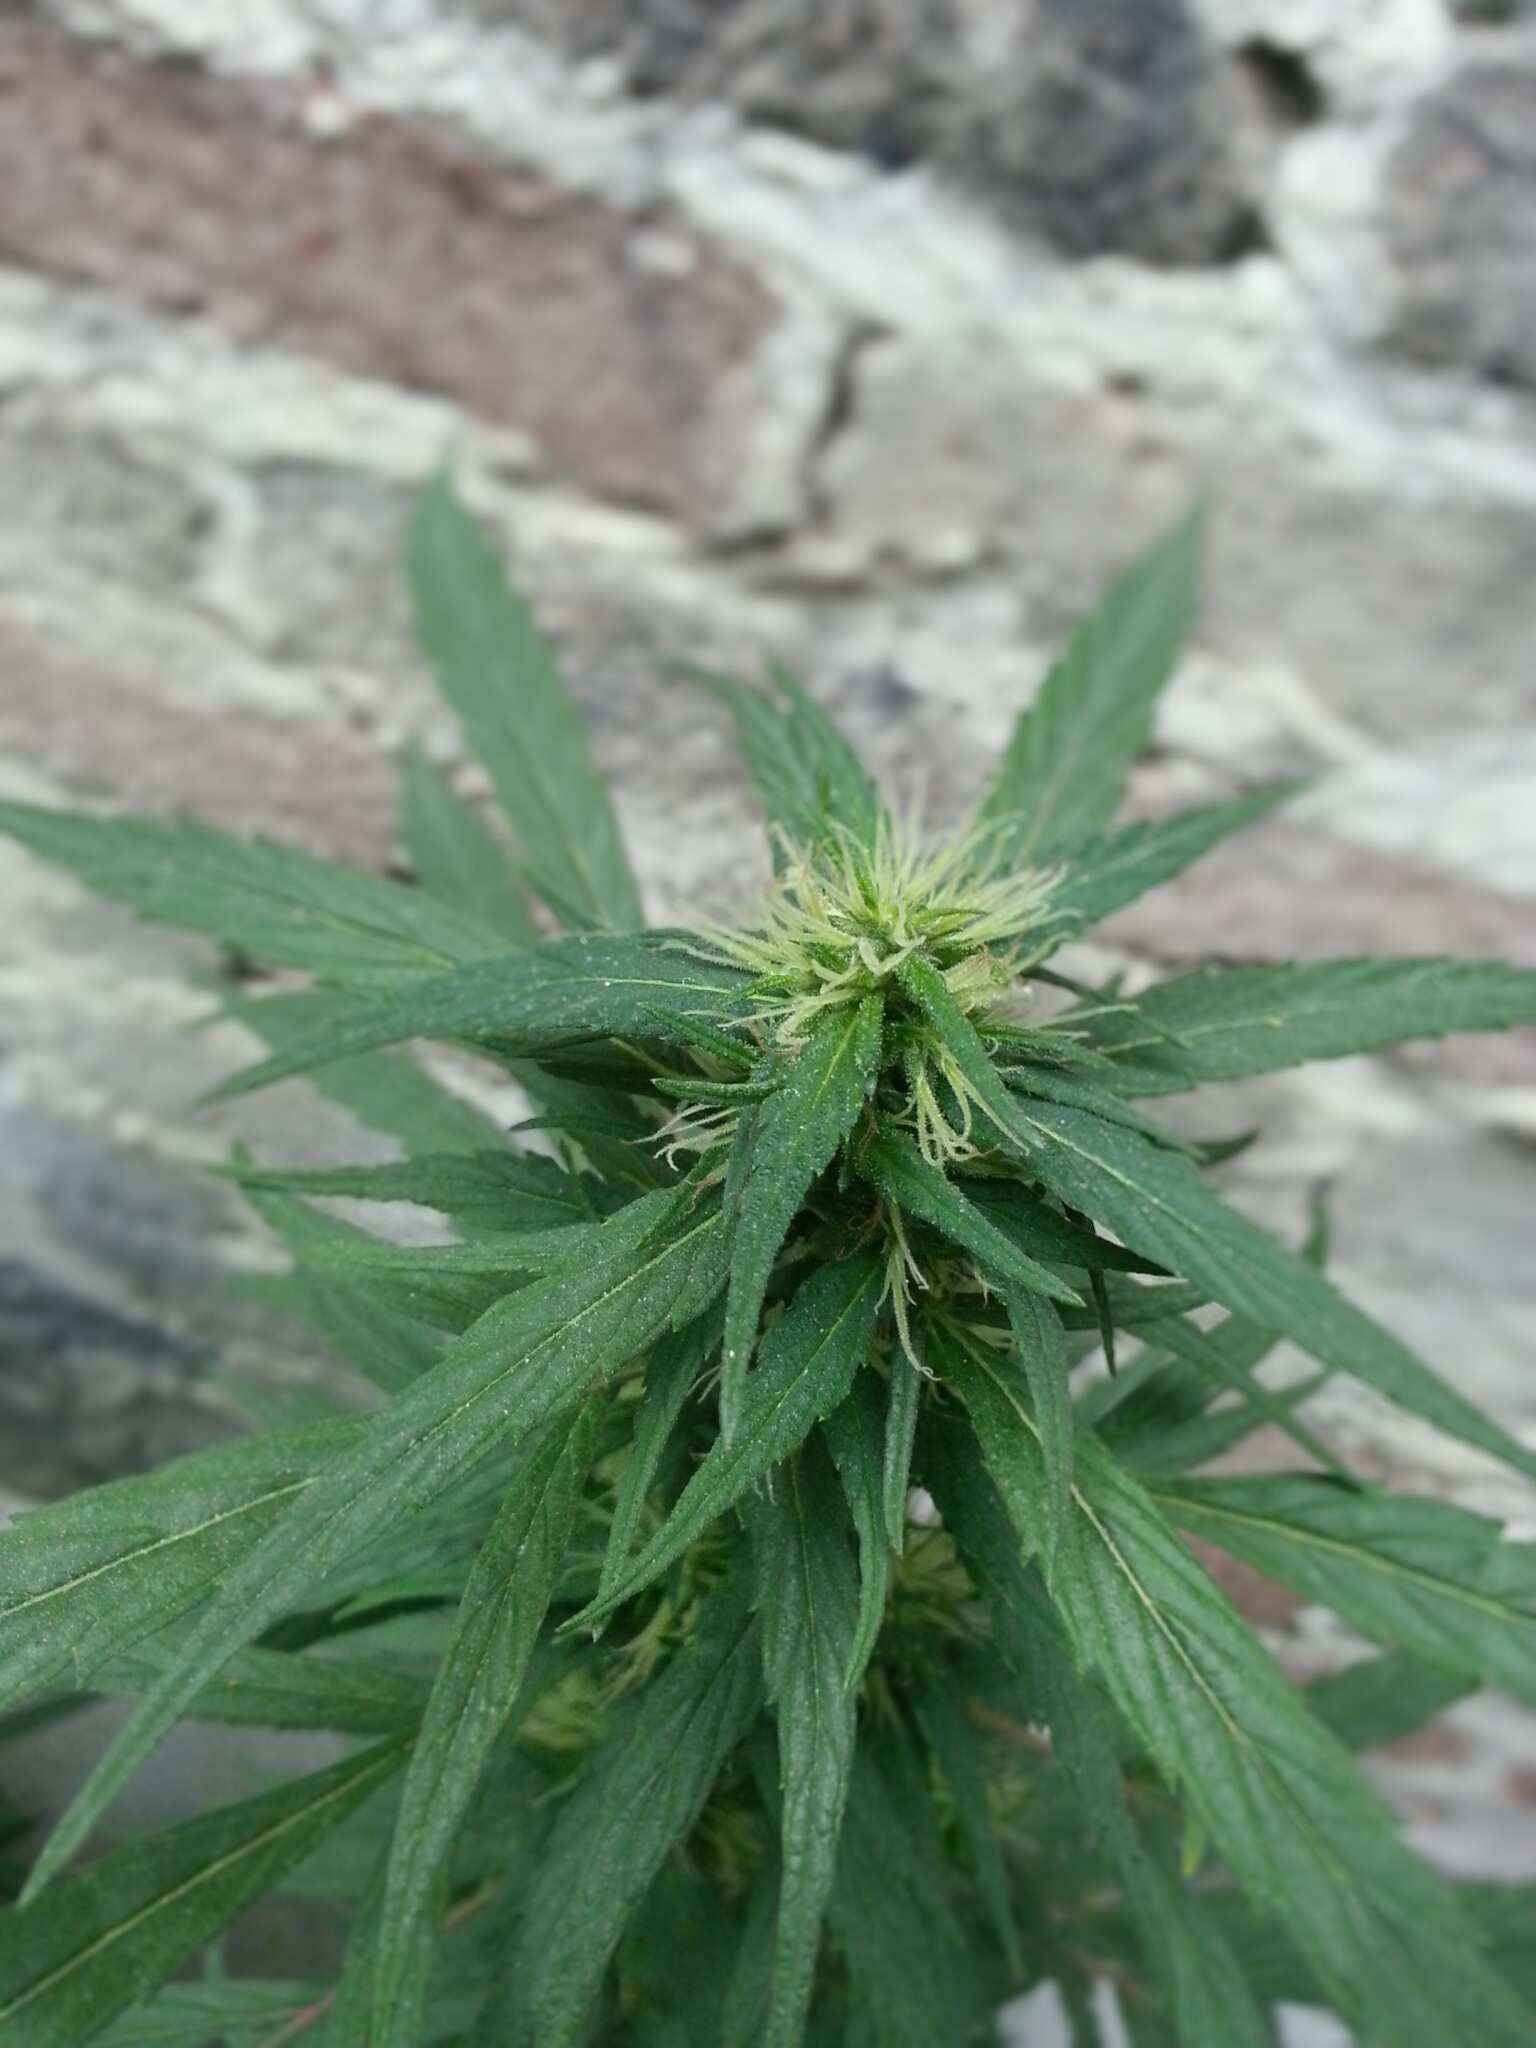
nature, plant, flower, wild, weed, bud, cannabis, flowering plant, annual plant, land plant